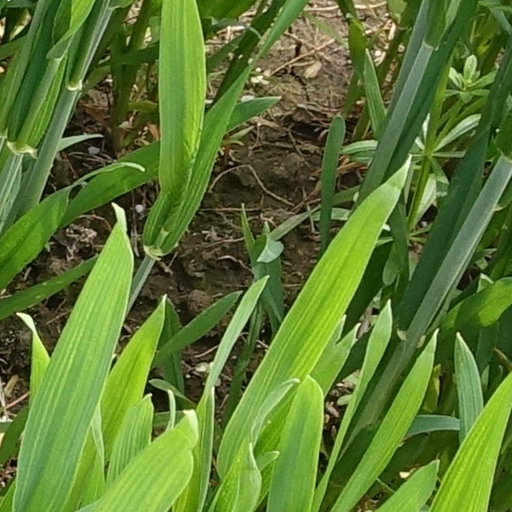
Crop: wheat